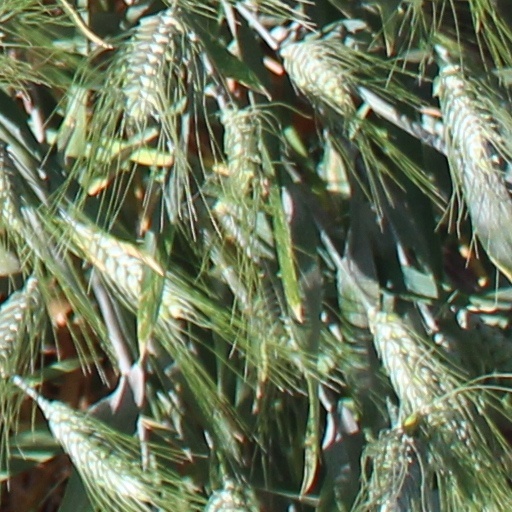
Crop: wheat